Question: What can be seen behind the wall?
Tambaya: Me ake iya gani a bayan ƙofar?
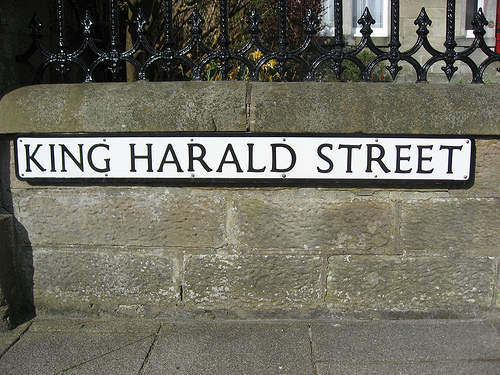
Answer: Black wrought iron fence.
Amsa: Lankwashenshen Baƙar katangar ƙarfe.